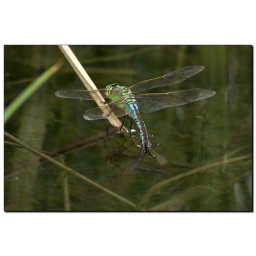
Female dragonfly sticking their eggs on the plant under the water surface.